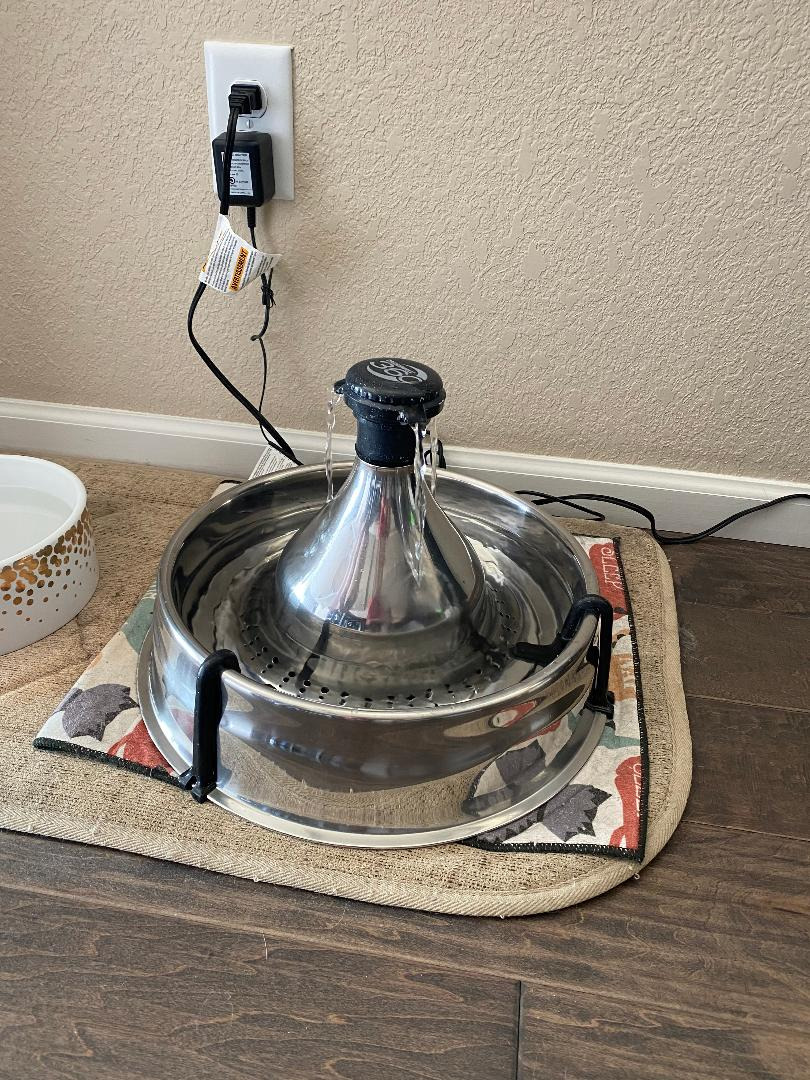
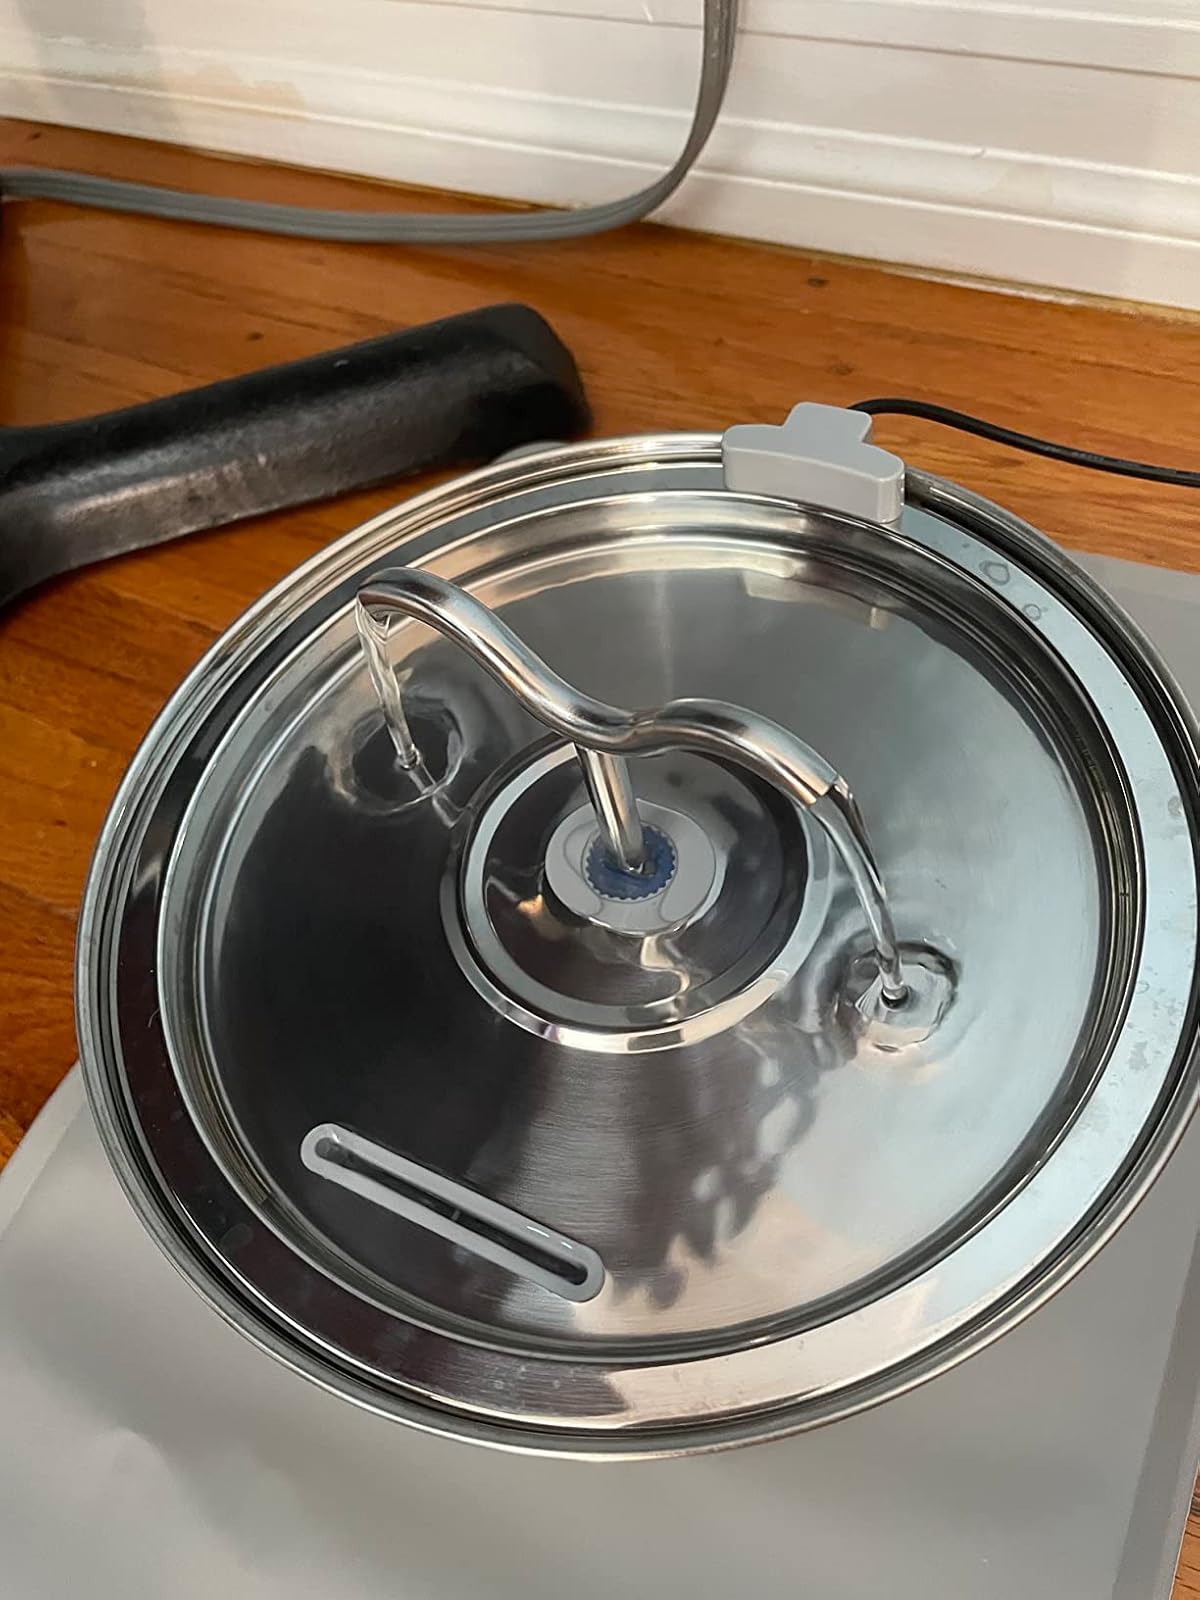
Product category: items_bowl
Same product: no